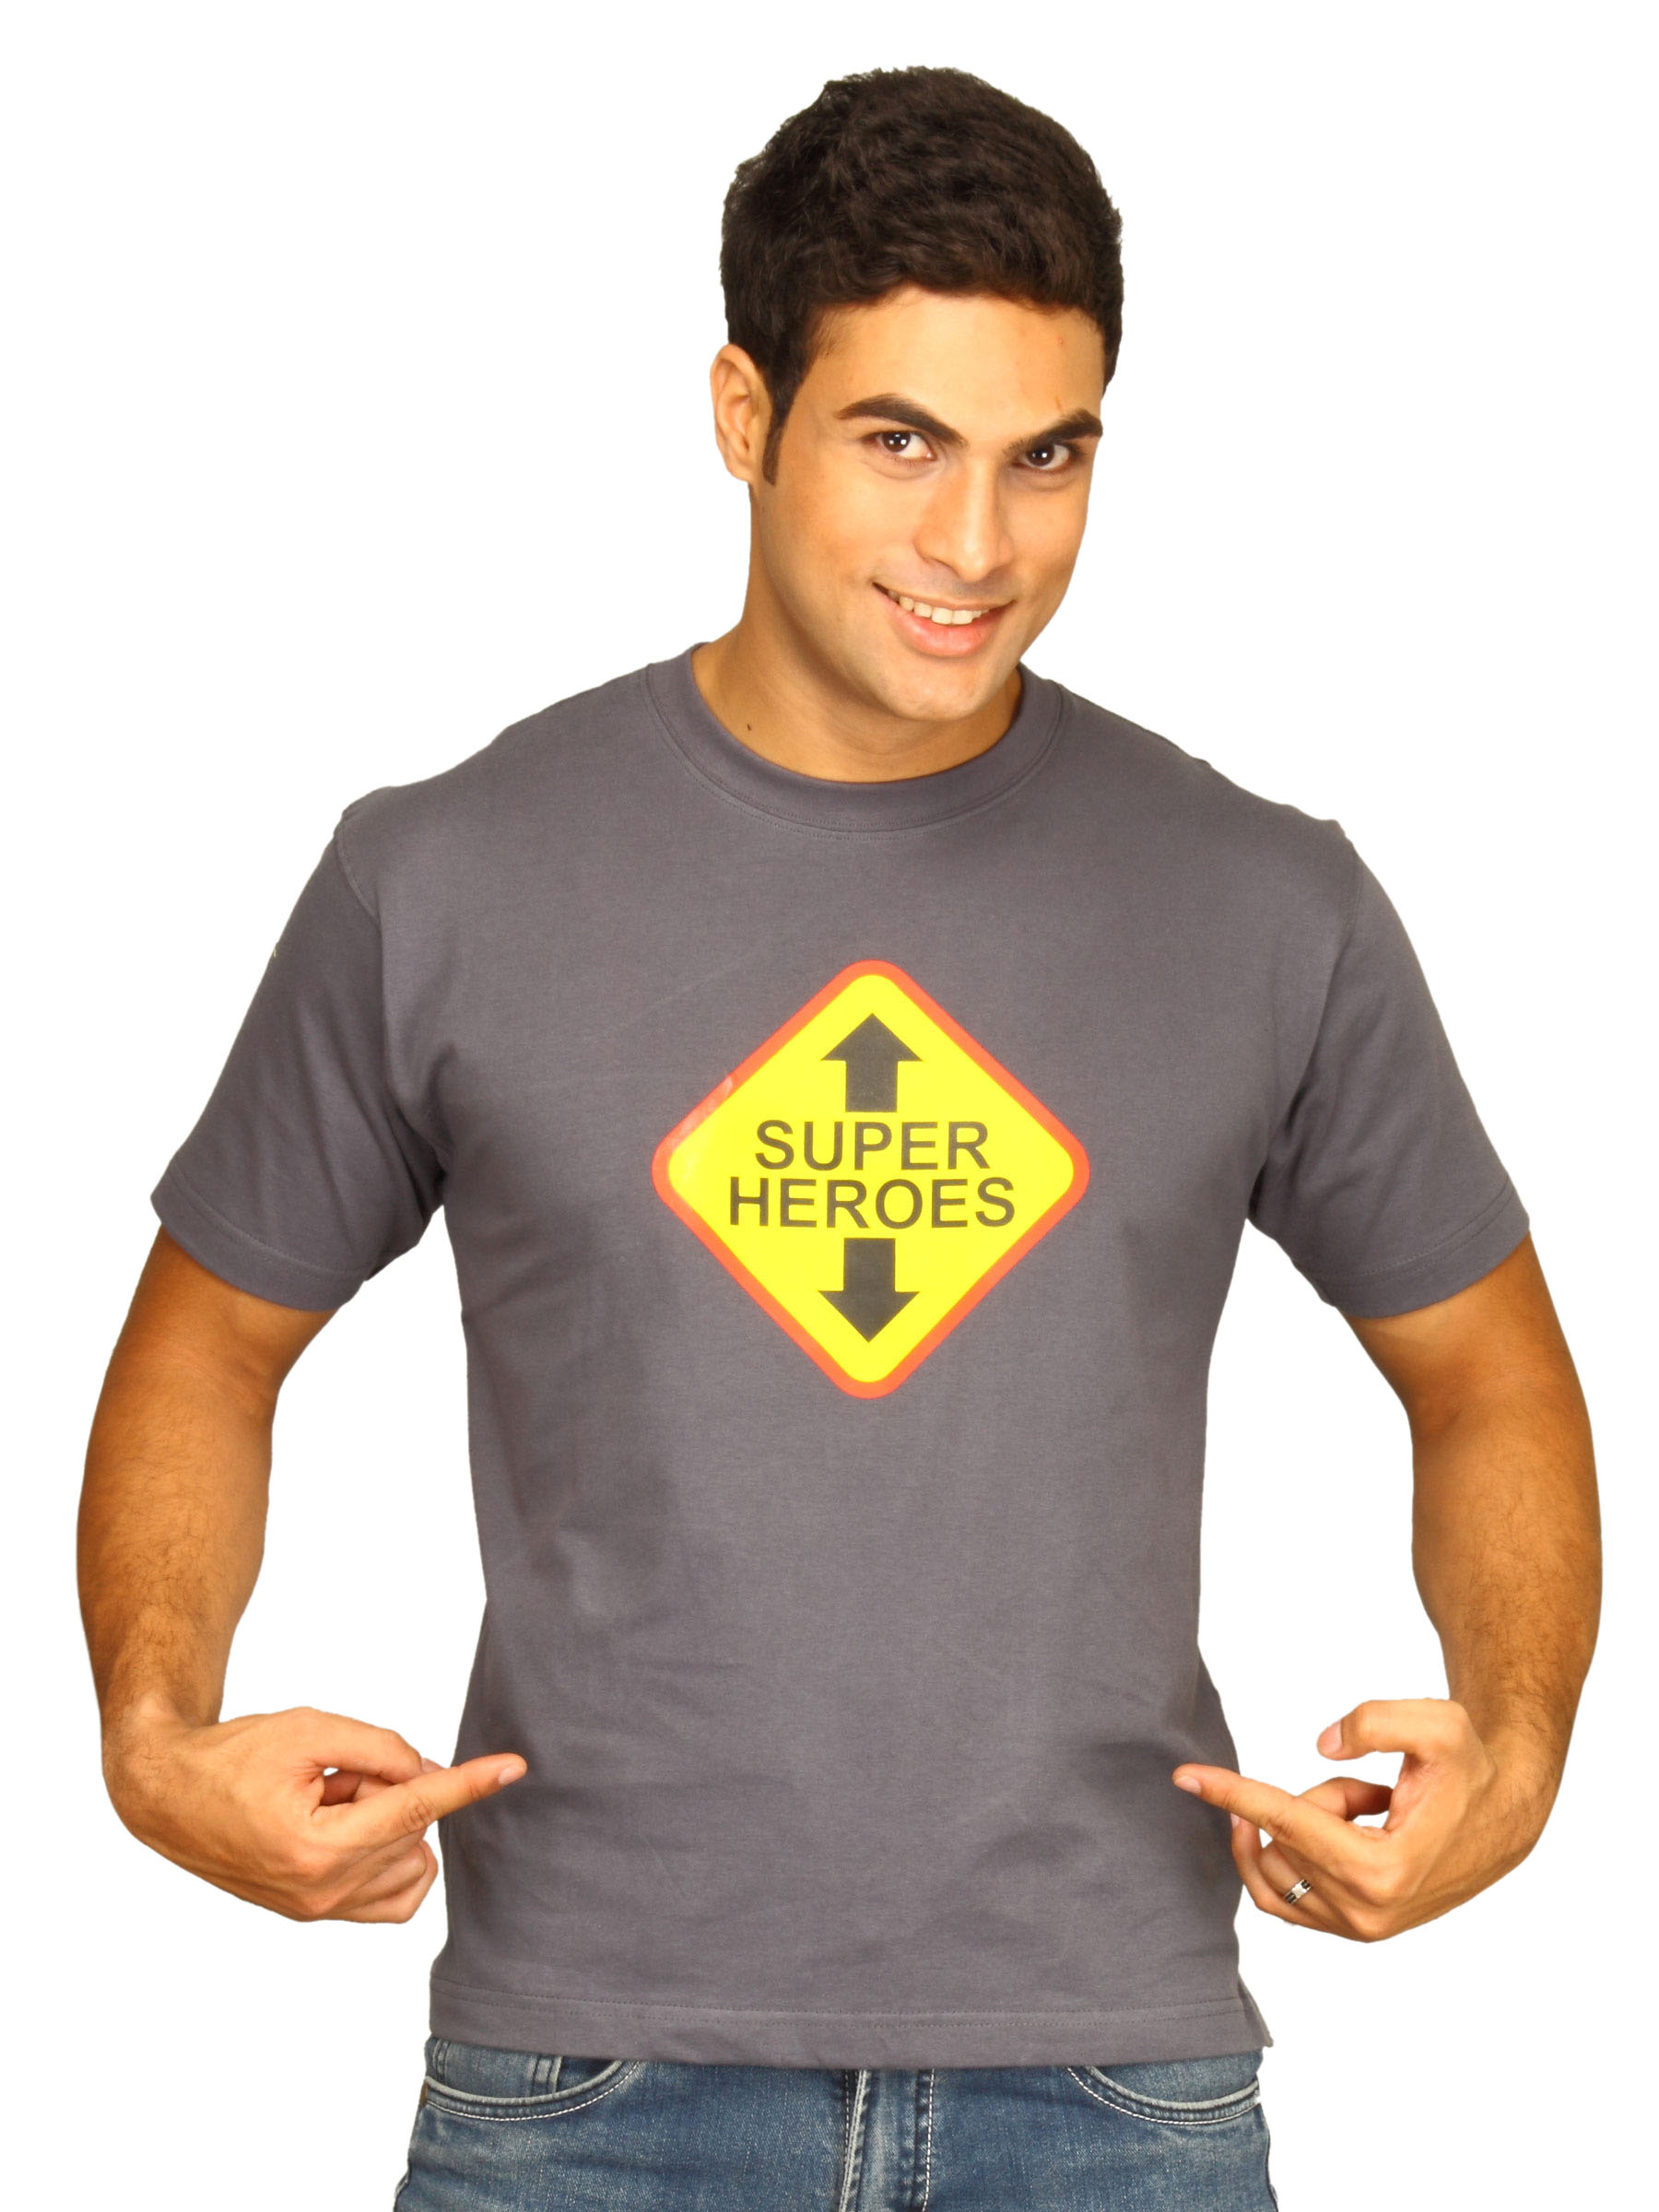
Tantra Men's Super Heros Blue T-shirt
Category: Apparel / Topwear / Tshirts
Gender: Men
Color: Blue
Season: Summer 2011
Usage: Casual